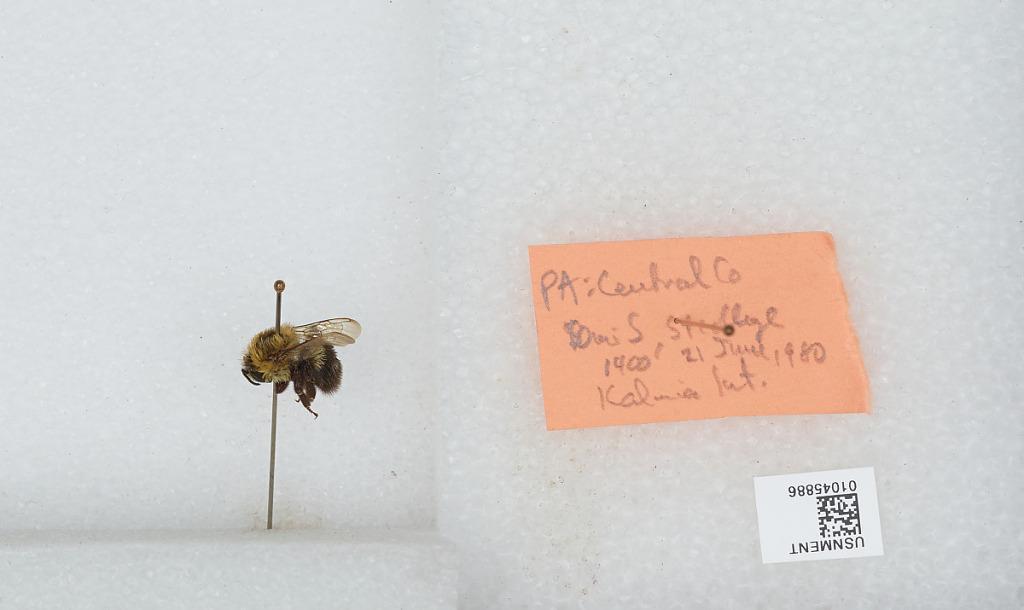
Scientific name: Bombus sp.
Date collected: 1980-6-21
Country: United States
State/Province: Pennsylvania
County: Centre
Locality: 10 miles South of State College
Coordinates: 40.6306, -77.85